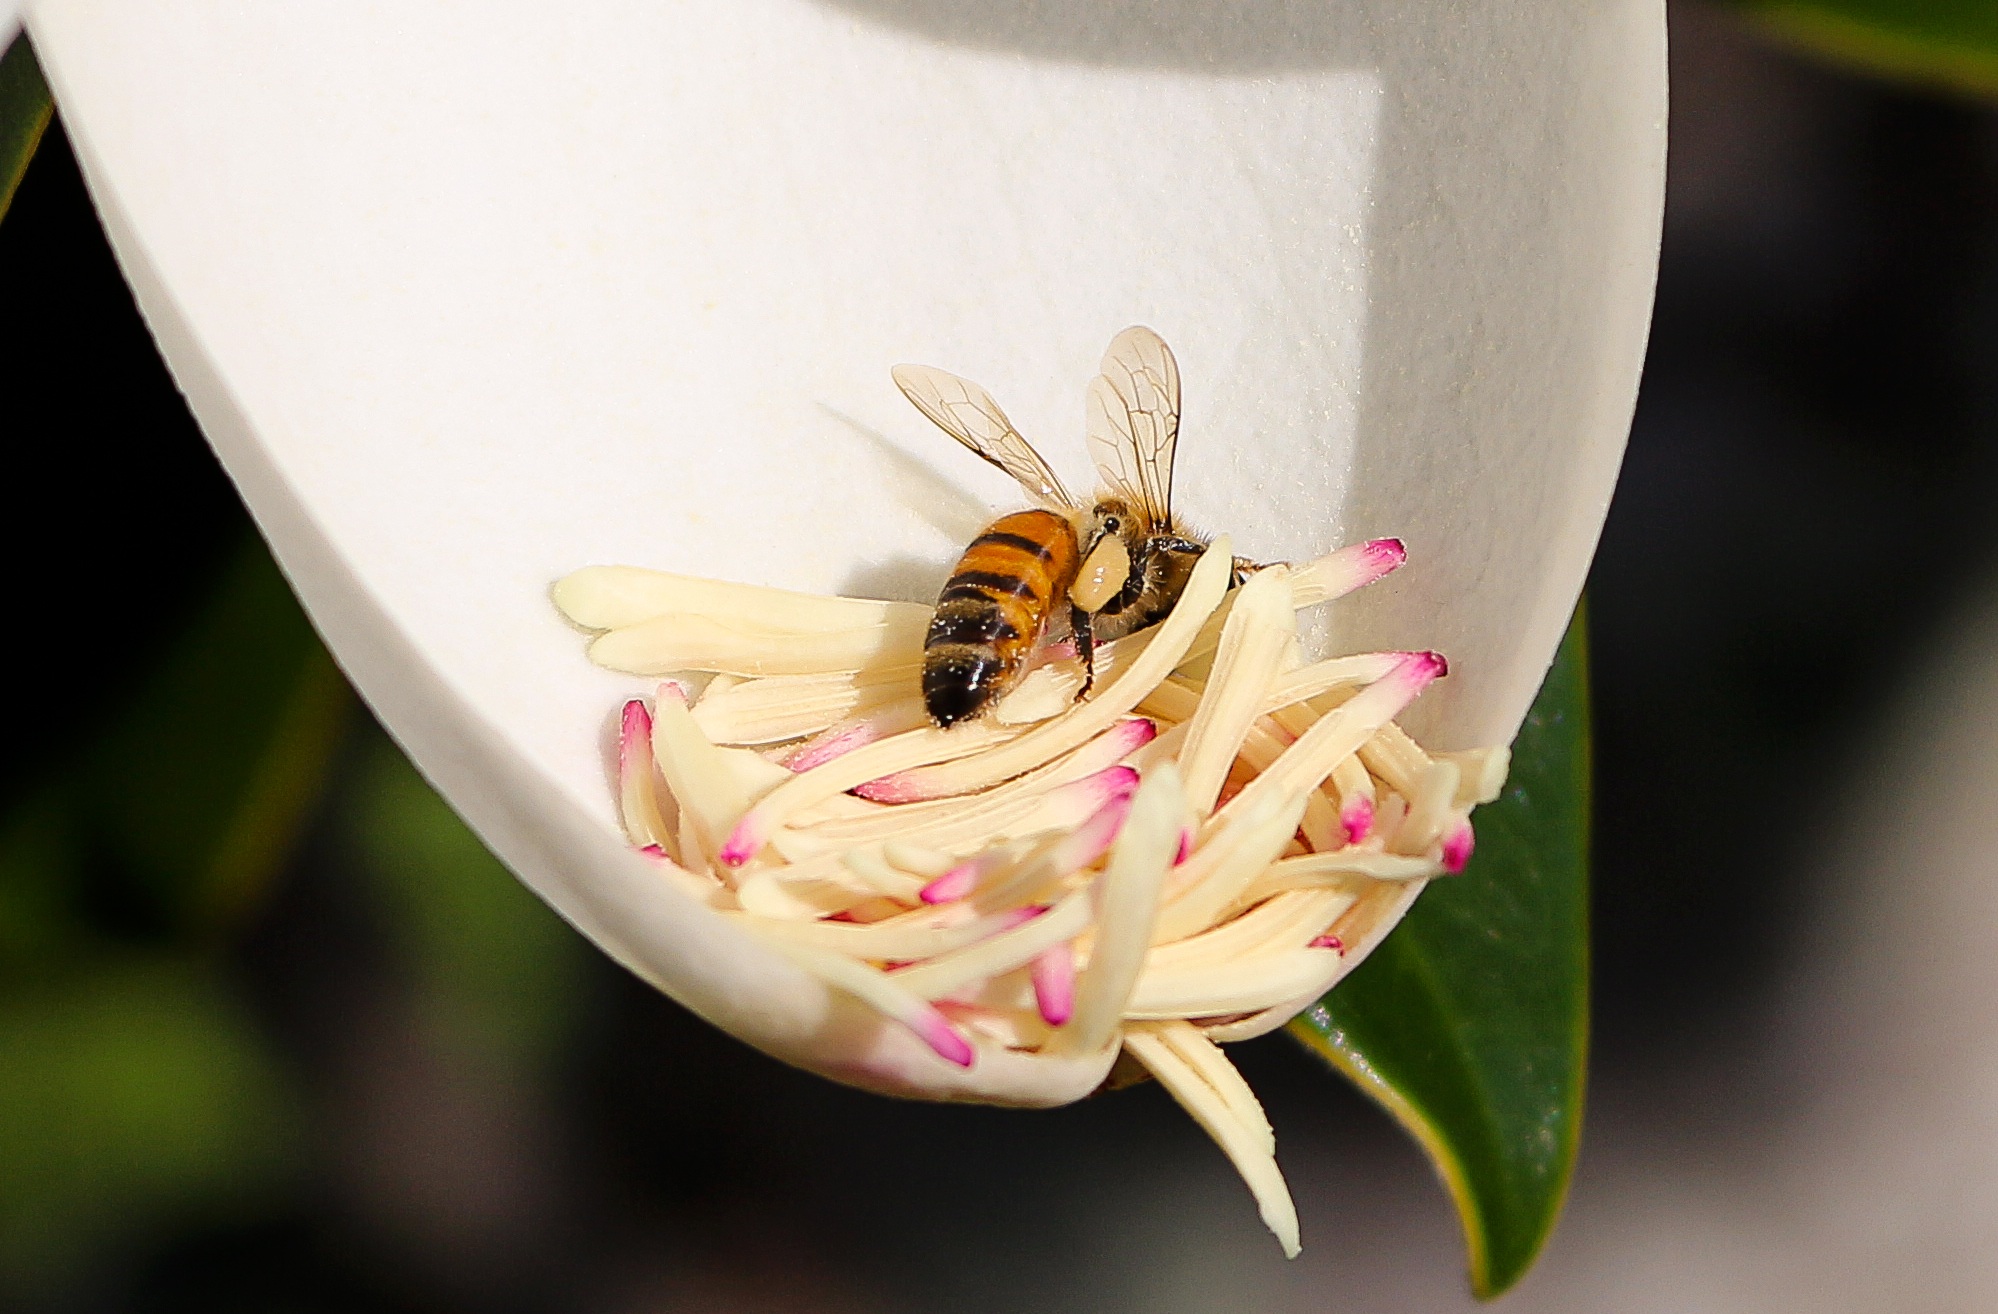
blossom, plant, photography, flower, petal, pollen, pollination, spring, insect, botany, yellow, pink, flora, invertebrate, close up, bee, magnolia, stamens, macro photography, pollinator, membrane winged insect